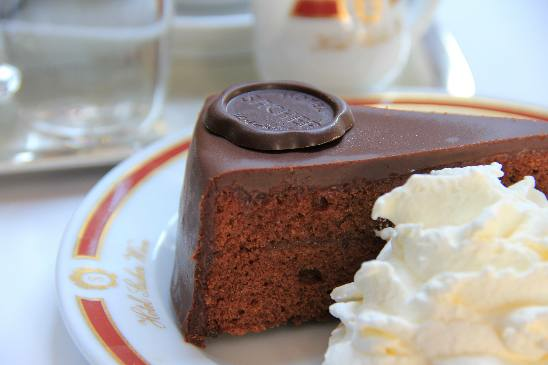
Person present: No